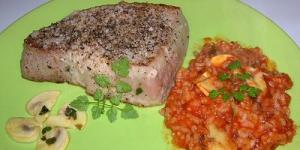
pechugas de pavo al cava con arroz pilaw